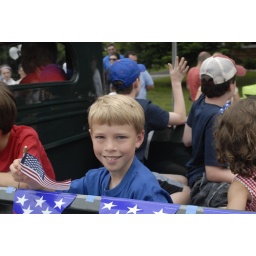
Child in bed of truck